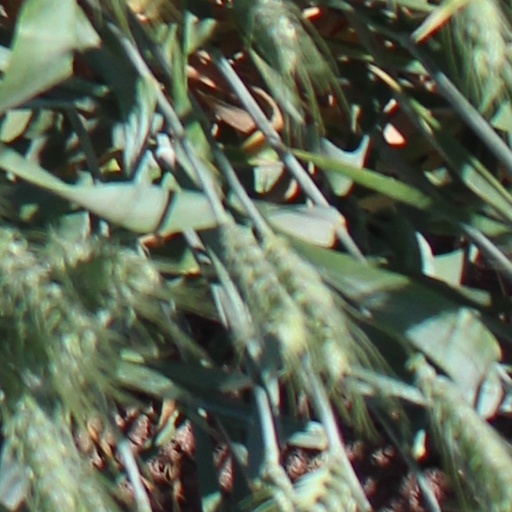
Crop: wheat